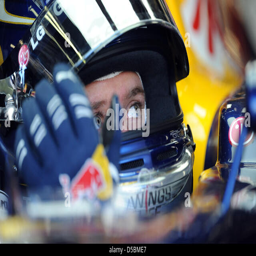
award winner sits in his car during the third training session